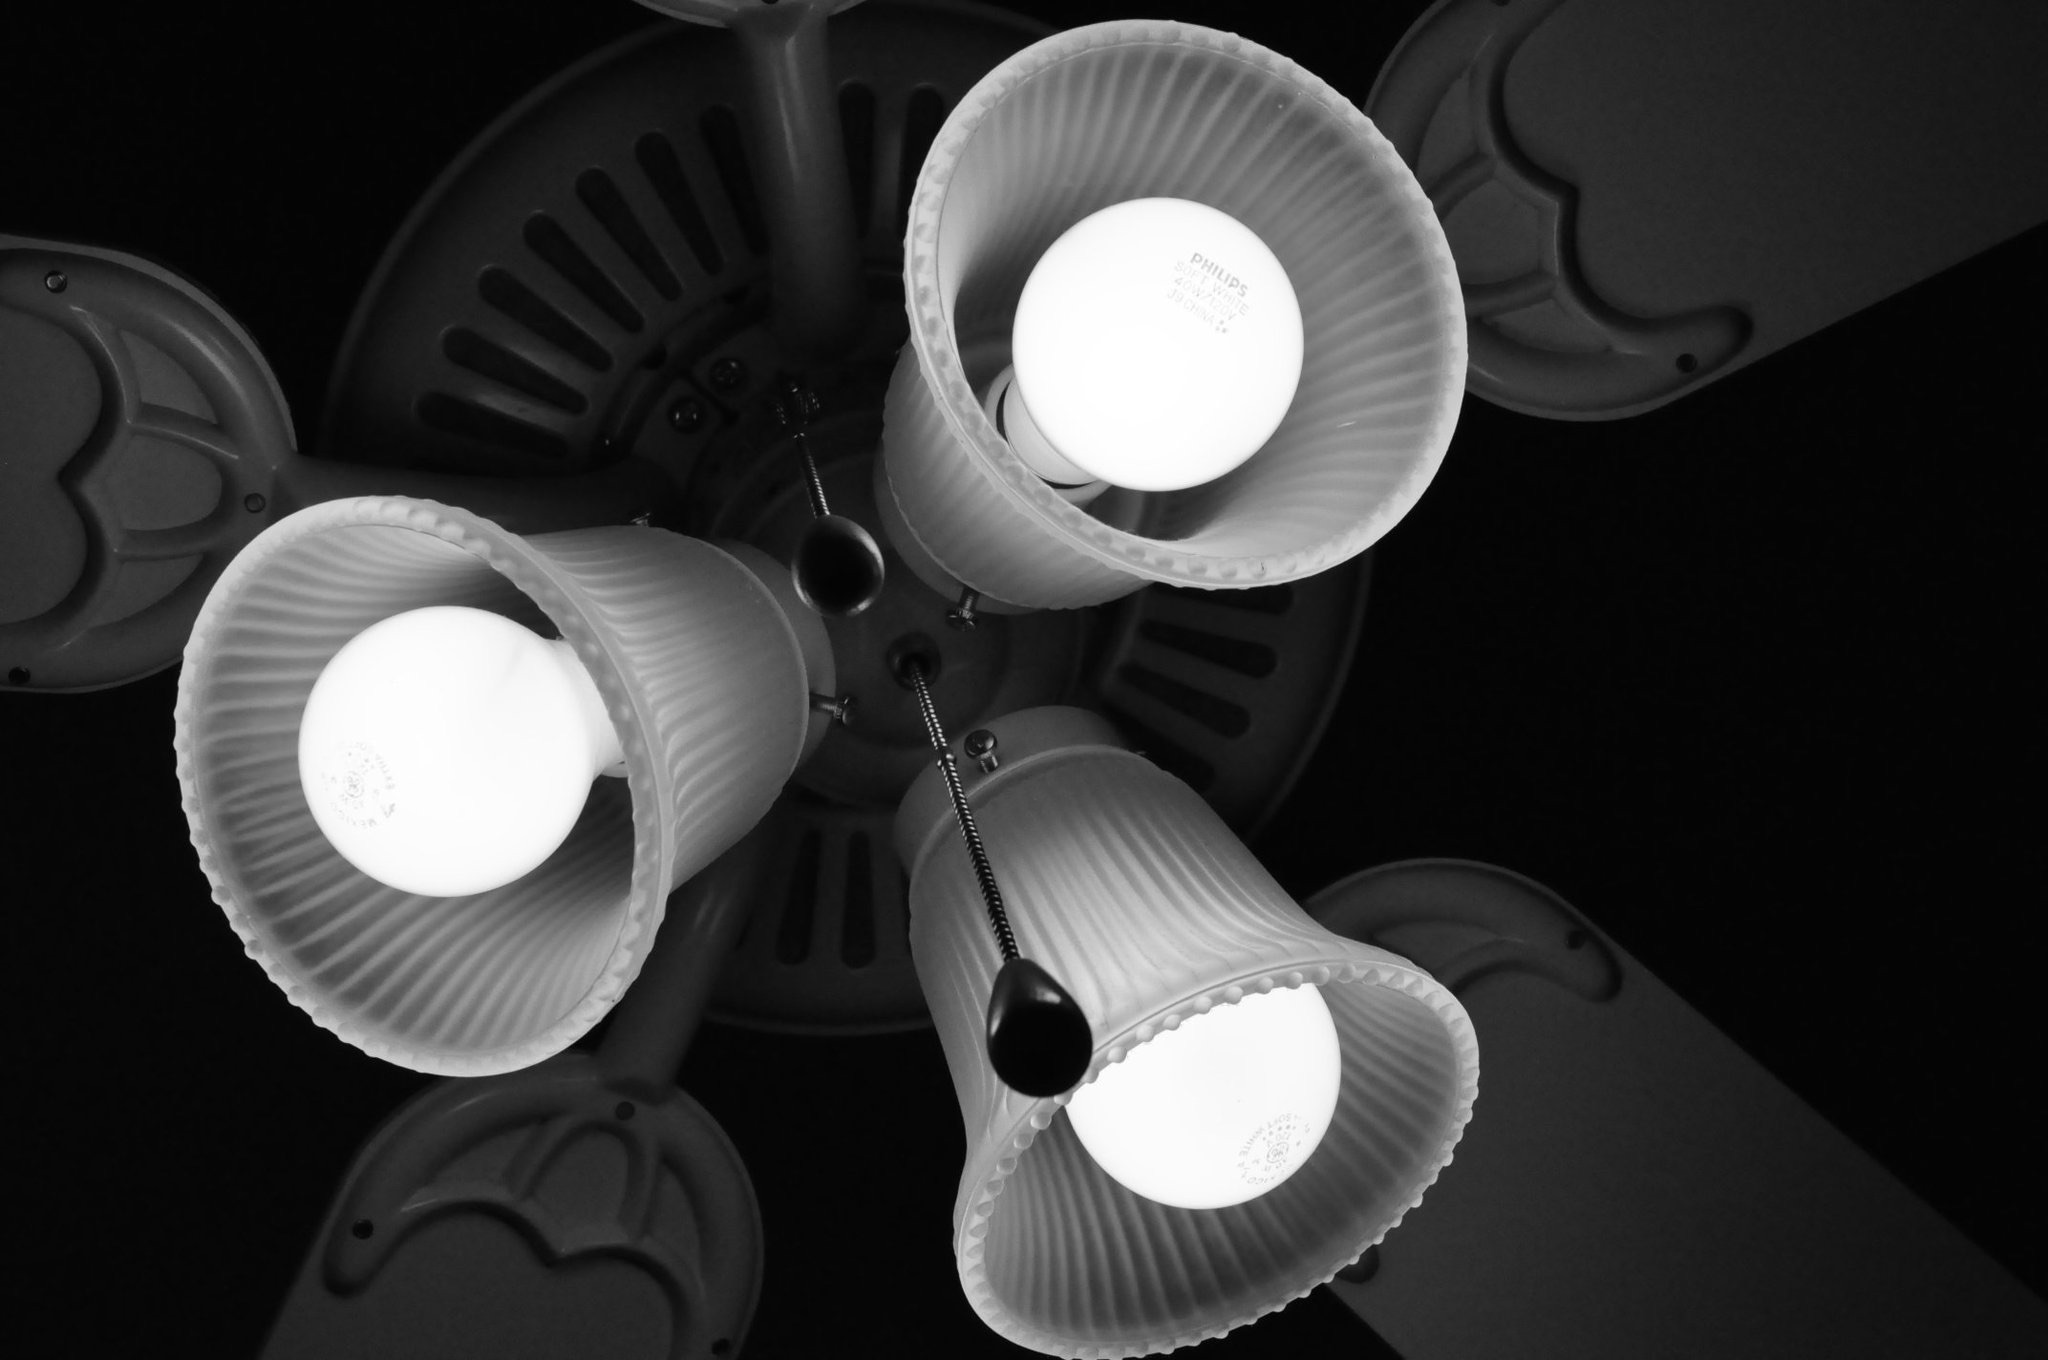
light, black and white, white, wheel, ceiling, monochrome, lighting, circle, product, light fixture, monochrome photography, aircraft engine, mechanical fan